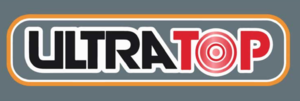
logo ultratop
Ultratop est une association qui gère et publie les hit-parades officiels en Belgique. La plupart de ces hit-parades en portent le nom.